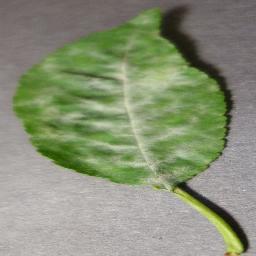
Label: Cherry___Powdery_mildew